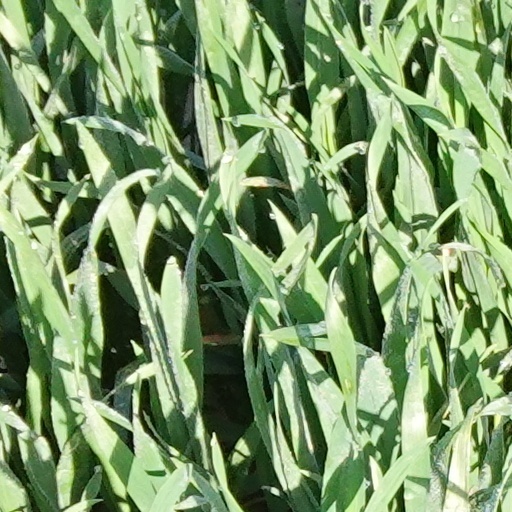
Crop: wheat